Alireza Naghizadeh

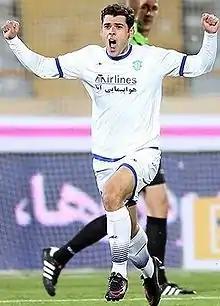

Alireza Naghizadeh (born 4 March 1993) is an Iranian footballer who plays for Paykan as a central midfielder.